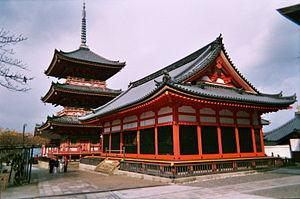
Le temple Kiyomizu ou Kiyomizu-dera fait référence à un complexe de temples bouddhiques et shintoïstes mais est principalement utilisé pour un seul : l'Otowa-san Kiyomizu-dera à l'est de Kyoto, qui est l'un des endroits les plus célèbres de la ville. Il a été enregistré au patrimoine mondial culturel de l'UNESCO en 1994.